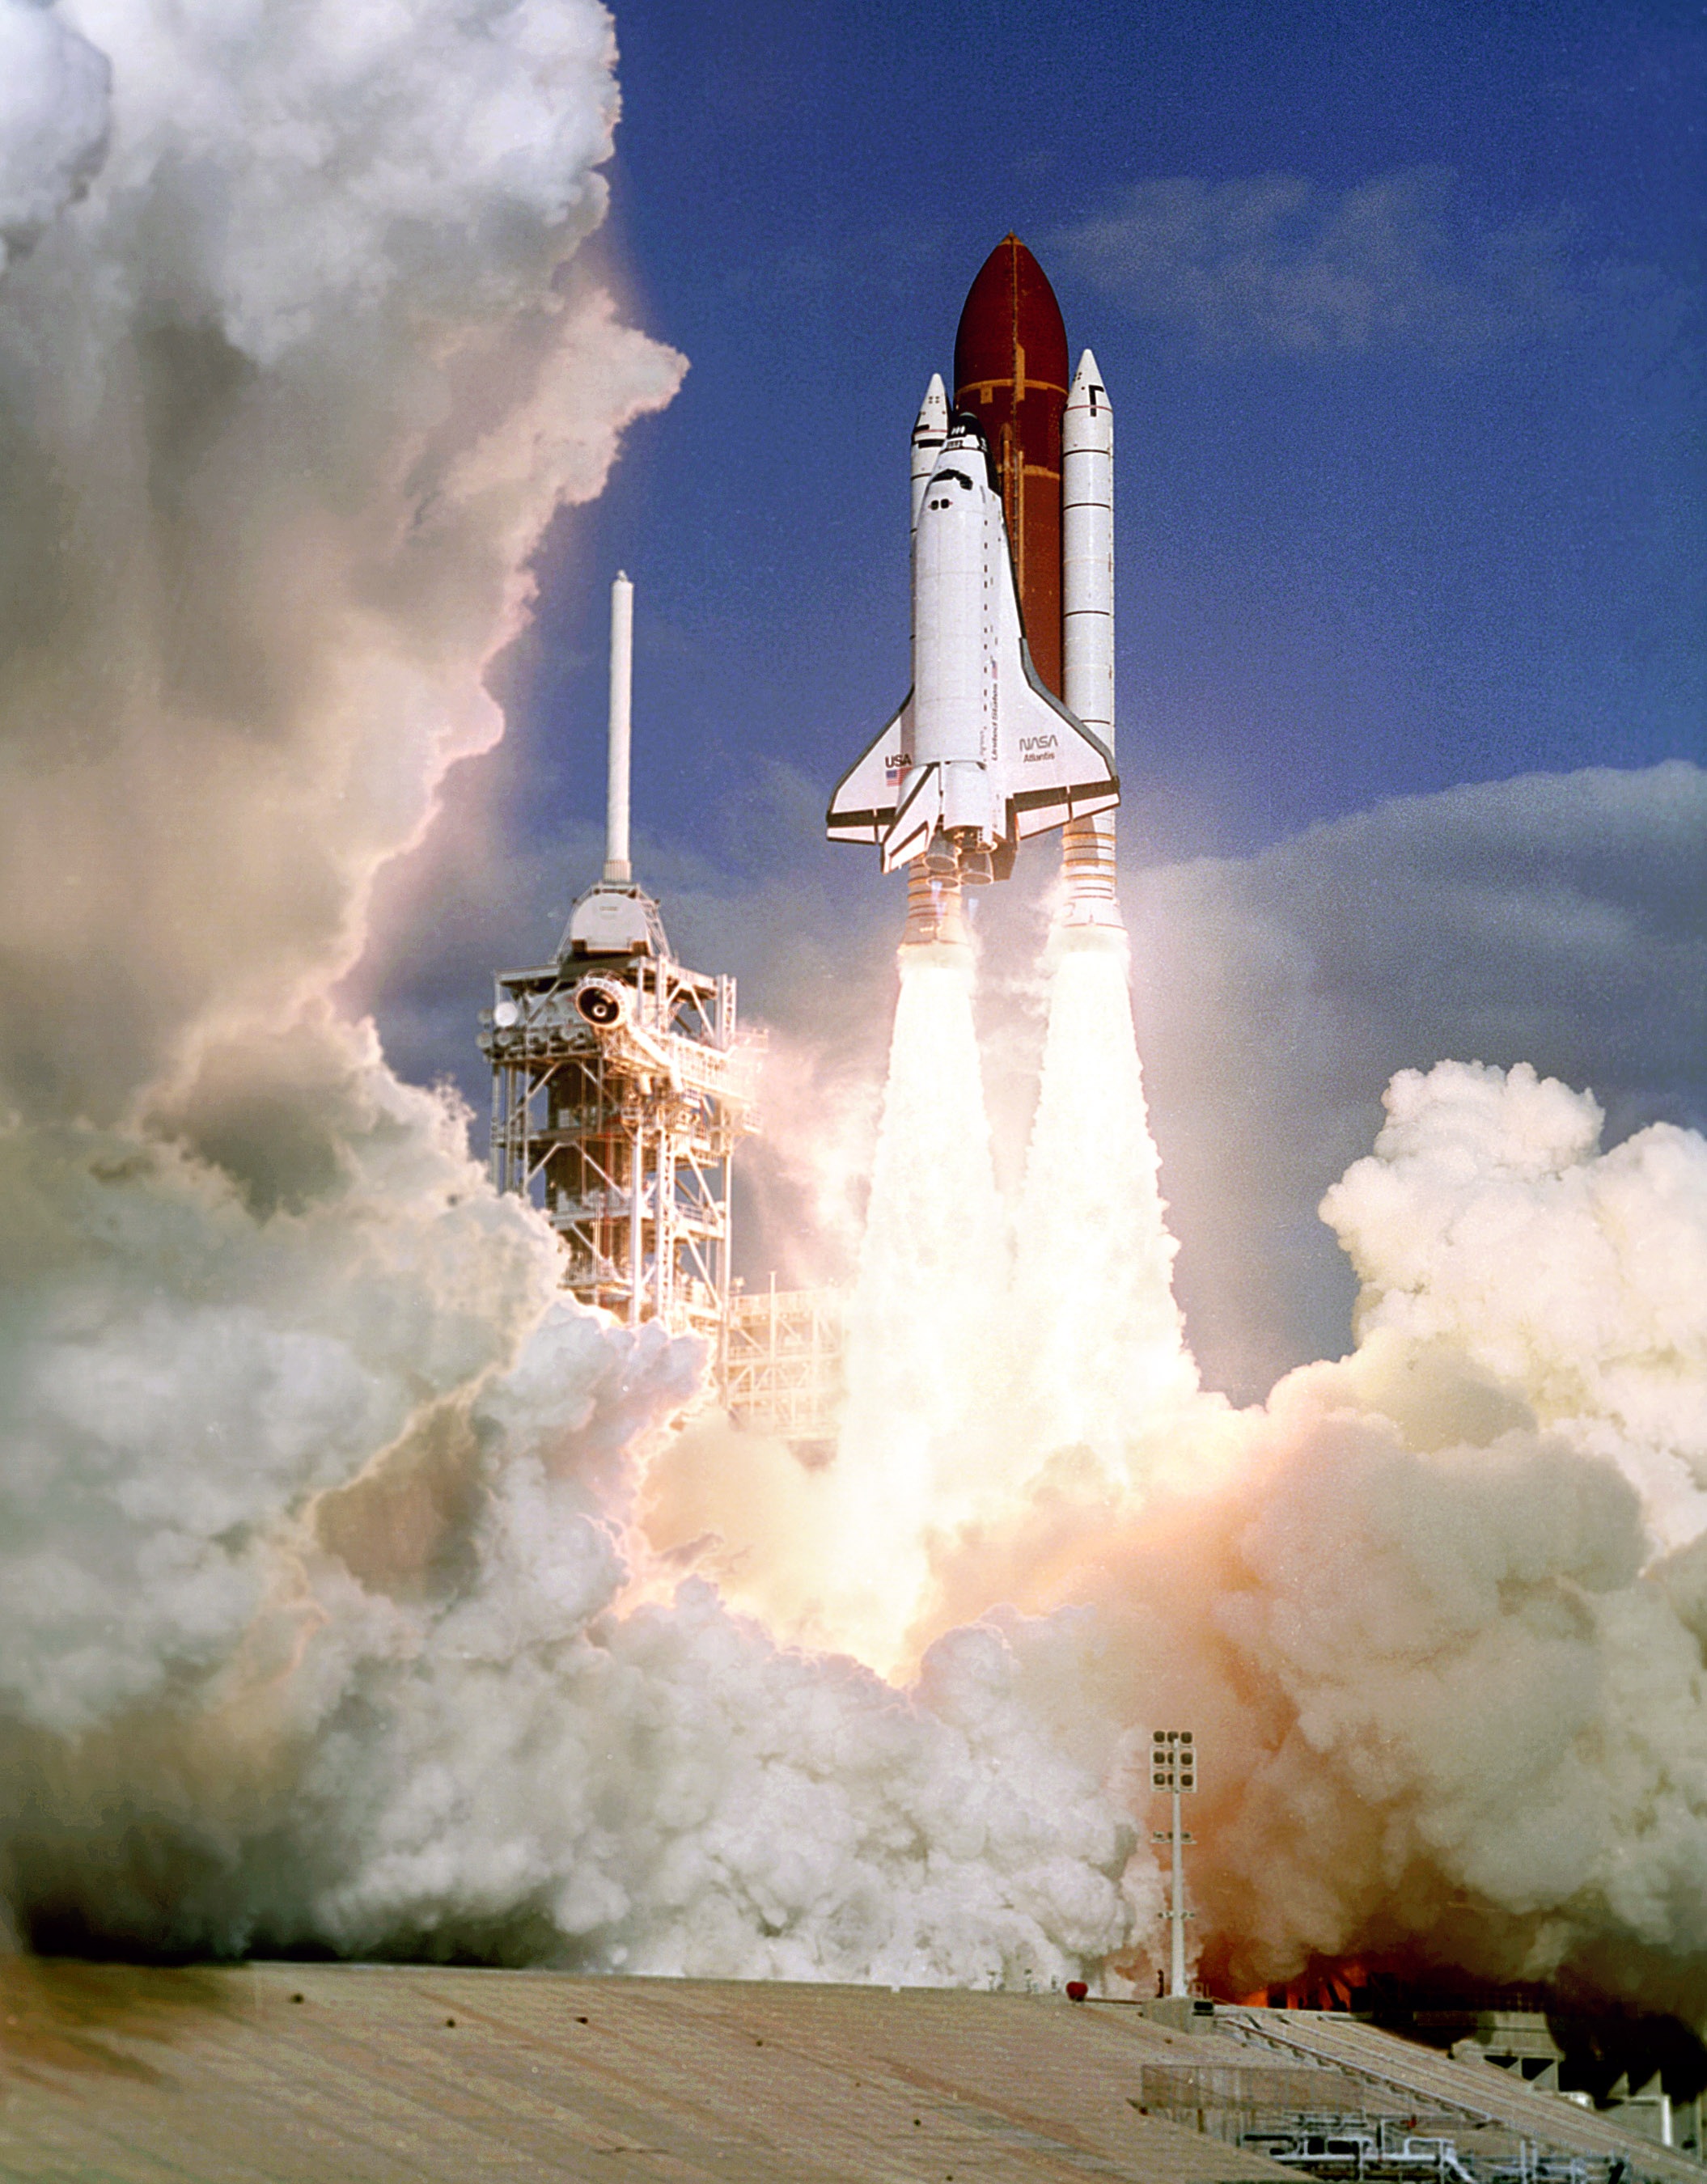
vehicle, flight, rocket, mission, blast, exploration, spaceship, spacecraft, liftoff, space shuttle, missile, launching, atmosphere of earth, atlantis space shuttle launch